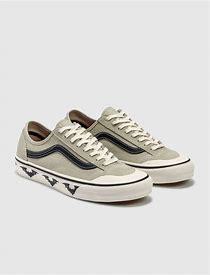
Brand: Vans
Model: Style 36 Decon Sf Skate